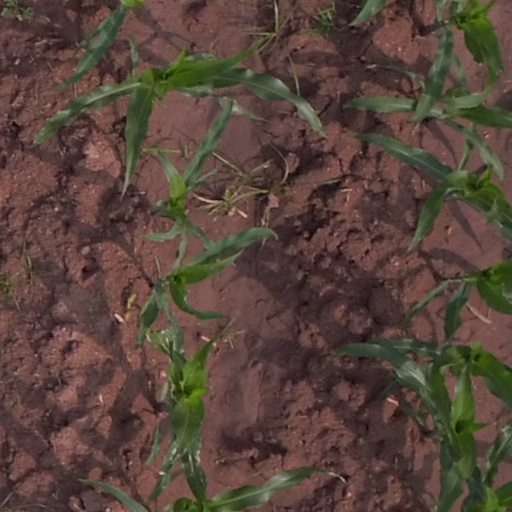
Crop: maize; corn